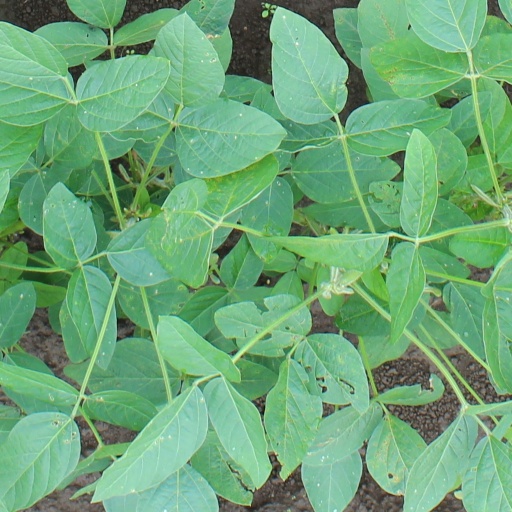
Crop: soybean